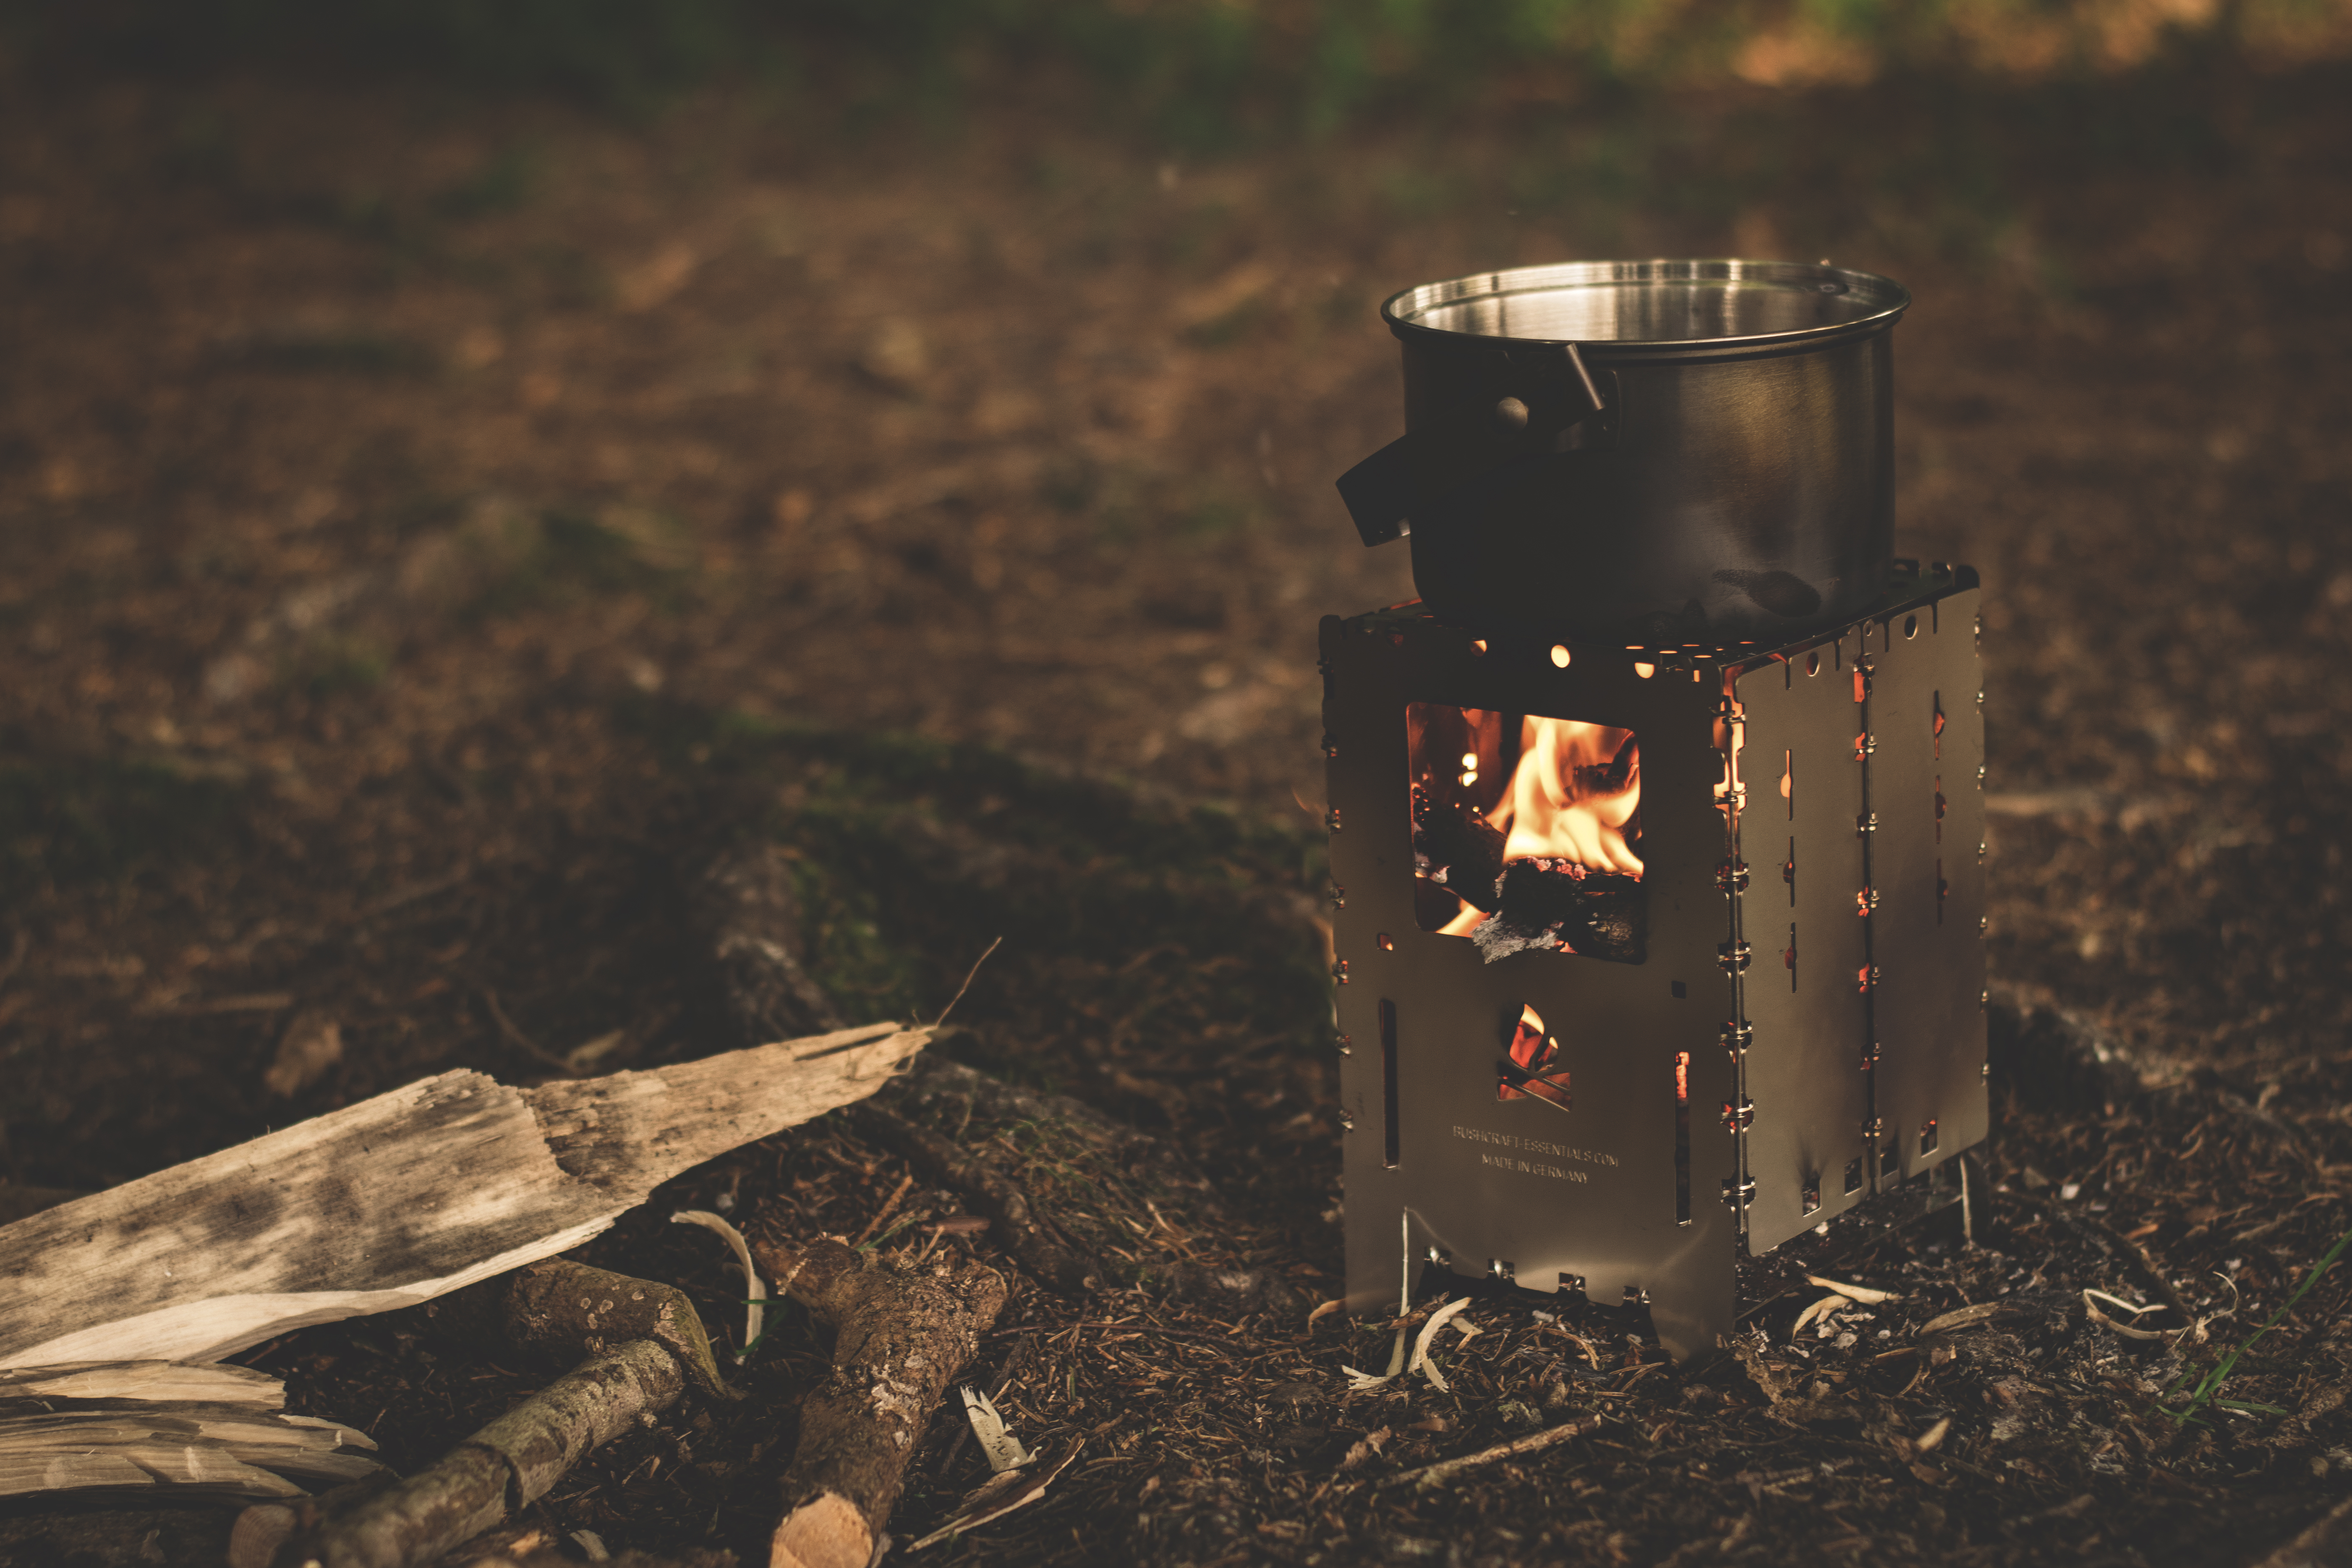
light, wood, photography, pot, cooking, flame, fire, darkness, camping, lighting, burnt, outdoors, hot, photograph, pathfinder, bushcraft, bushbox, outdoor cooking, bushbox pocket stove, camping stove